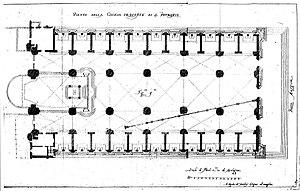
Plan au sol de la ligne méridienne, passage au plus juste entre les piliers.
En gnomonique, une méridienne est un instrument ou une construction permettant de repérer l'instant précis du midi solaire. Cette saisie s'effectue à partir de l'ombre de l'extrémité d'un style qui traverse une ligne méridienne, trace du méridien, sur un support le plus souvent vertical ou horizontal. C'est en quelque sorte un cadran solaire réduit à sa plus simple expression.
Giovanni Domenico Cassini, connu en France sous le nom Jean-Dominique Cassini, dit Cassini Iᵉʳ est un astronome et ingénieur savoisien, naturalisé français en 1673.